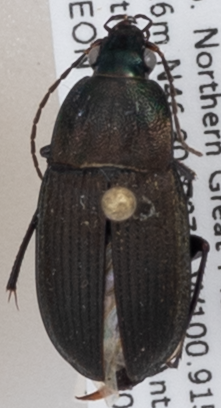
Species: Chlaenius tomentosus
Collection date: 2019-07-09
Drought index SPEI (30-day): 0.17
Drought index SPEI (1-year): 1.28
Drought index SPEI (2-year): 1.13